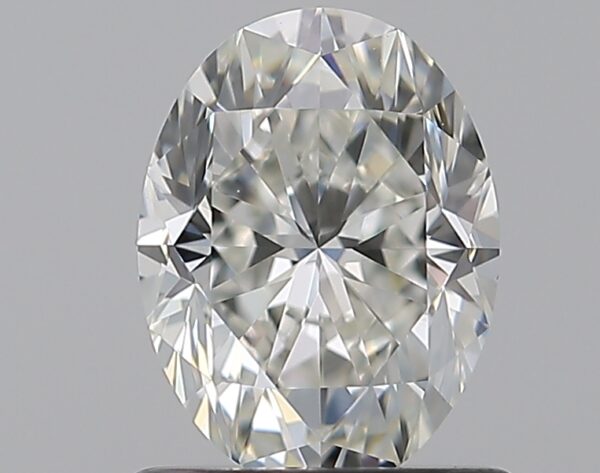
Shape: oval
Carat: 1
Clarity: VVS1
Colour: H
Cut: GD
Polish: EX
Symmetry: VG
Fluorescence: F
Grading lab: GIA
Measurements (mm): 7.2 x 5.45 x 3.74